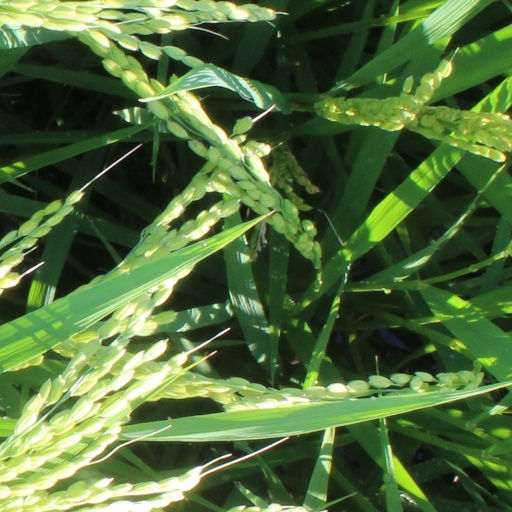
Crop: rice